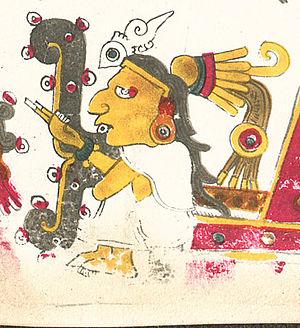
Tecciztecatl, l'homme au coquillage est dans la mythologie aztèque le dieu de la fierté devenu la lune. Il est le fils de Tlaloc le dieu aztèque de la pluie et de Chalchihuitlicue déesse des rivières et des lacs. Il est représenté dans le Codex Borgia portant un grand coquillage blanc>. Dans le Tonalpohualli, le calendrier aztèque, il préside à la sixième treizeine de jours appelée Miquiztli « mort ».